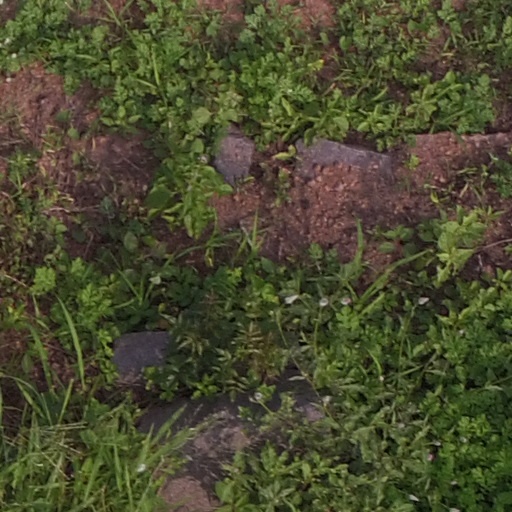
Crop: maize; corn